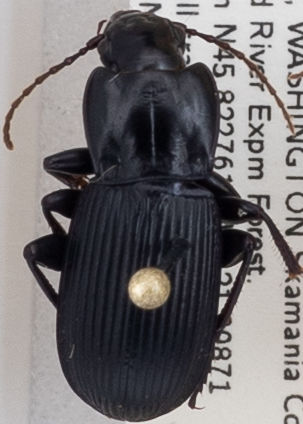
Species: Pterostichus herculaneus
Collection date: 2018-06-19
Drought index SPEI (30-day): -1.45
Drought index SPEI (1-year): -0.32
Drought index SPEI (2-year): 0.71